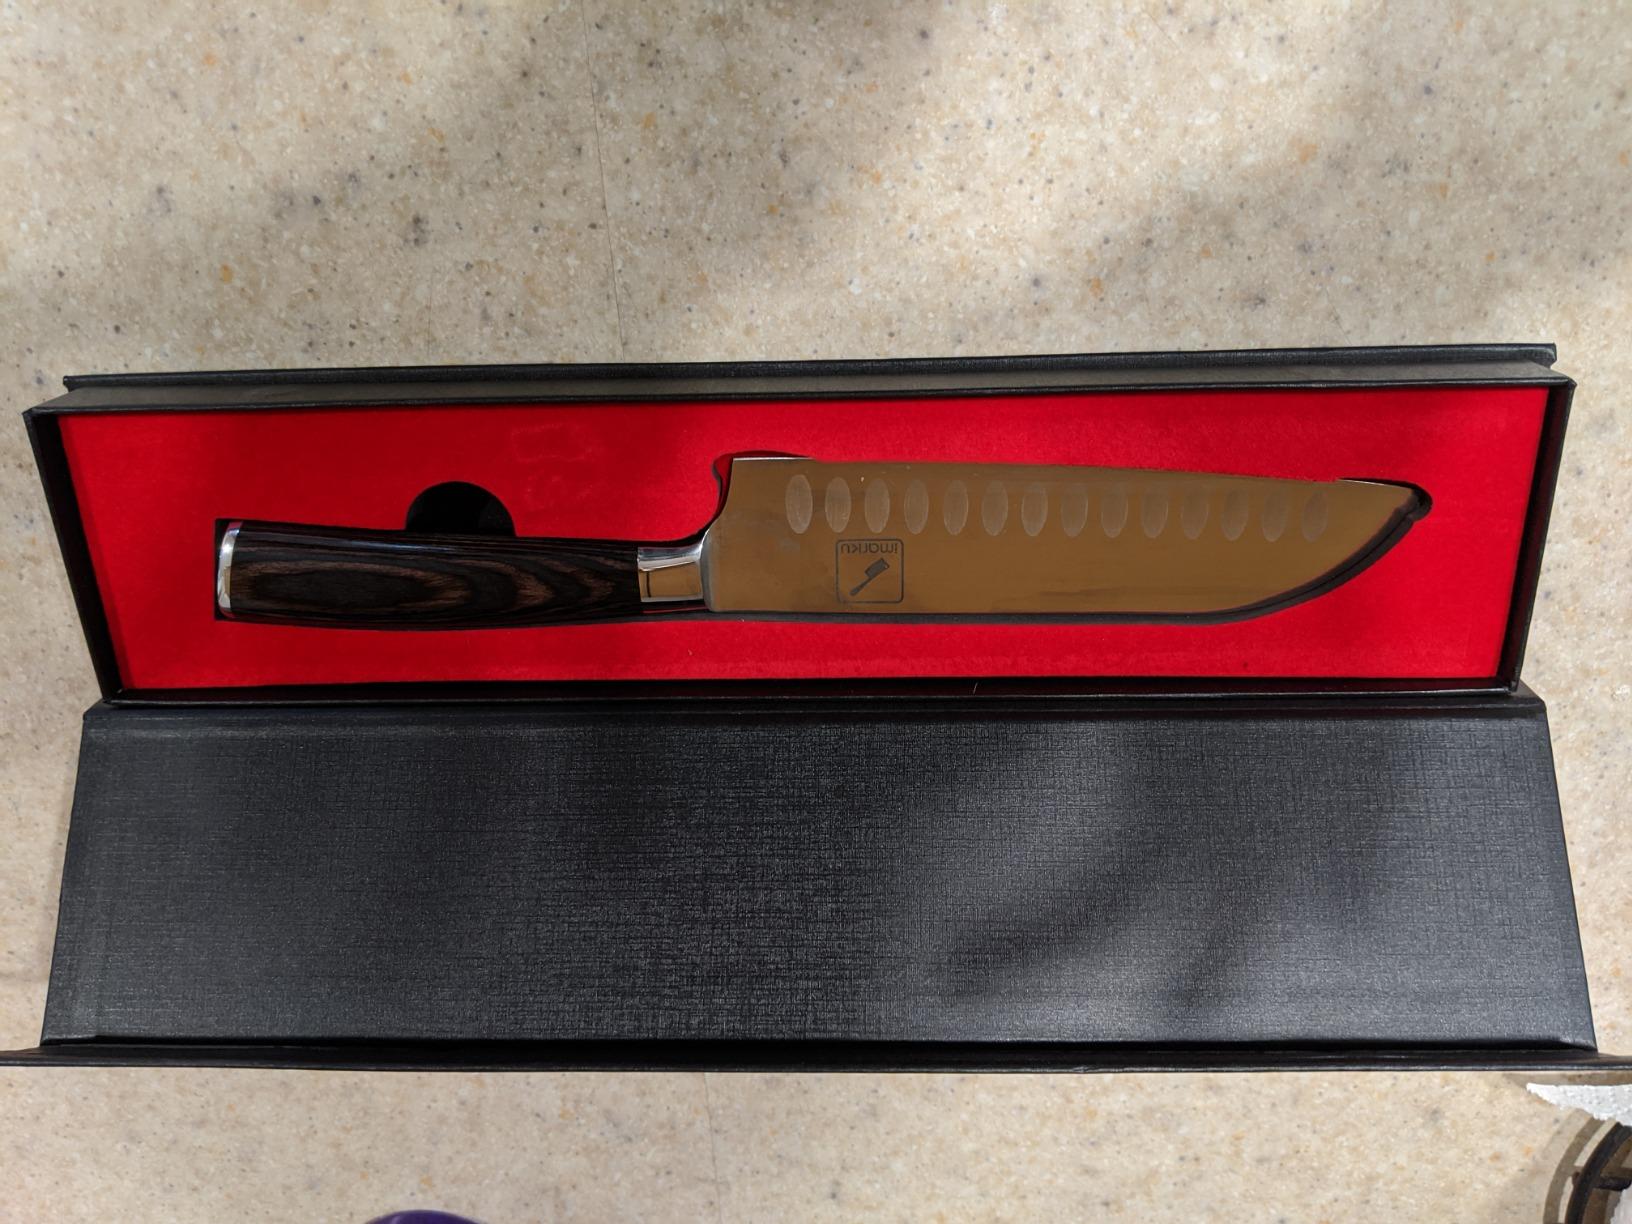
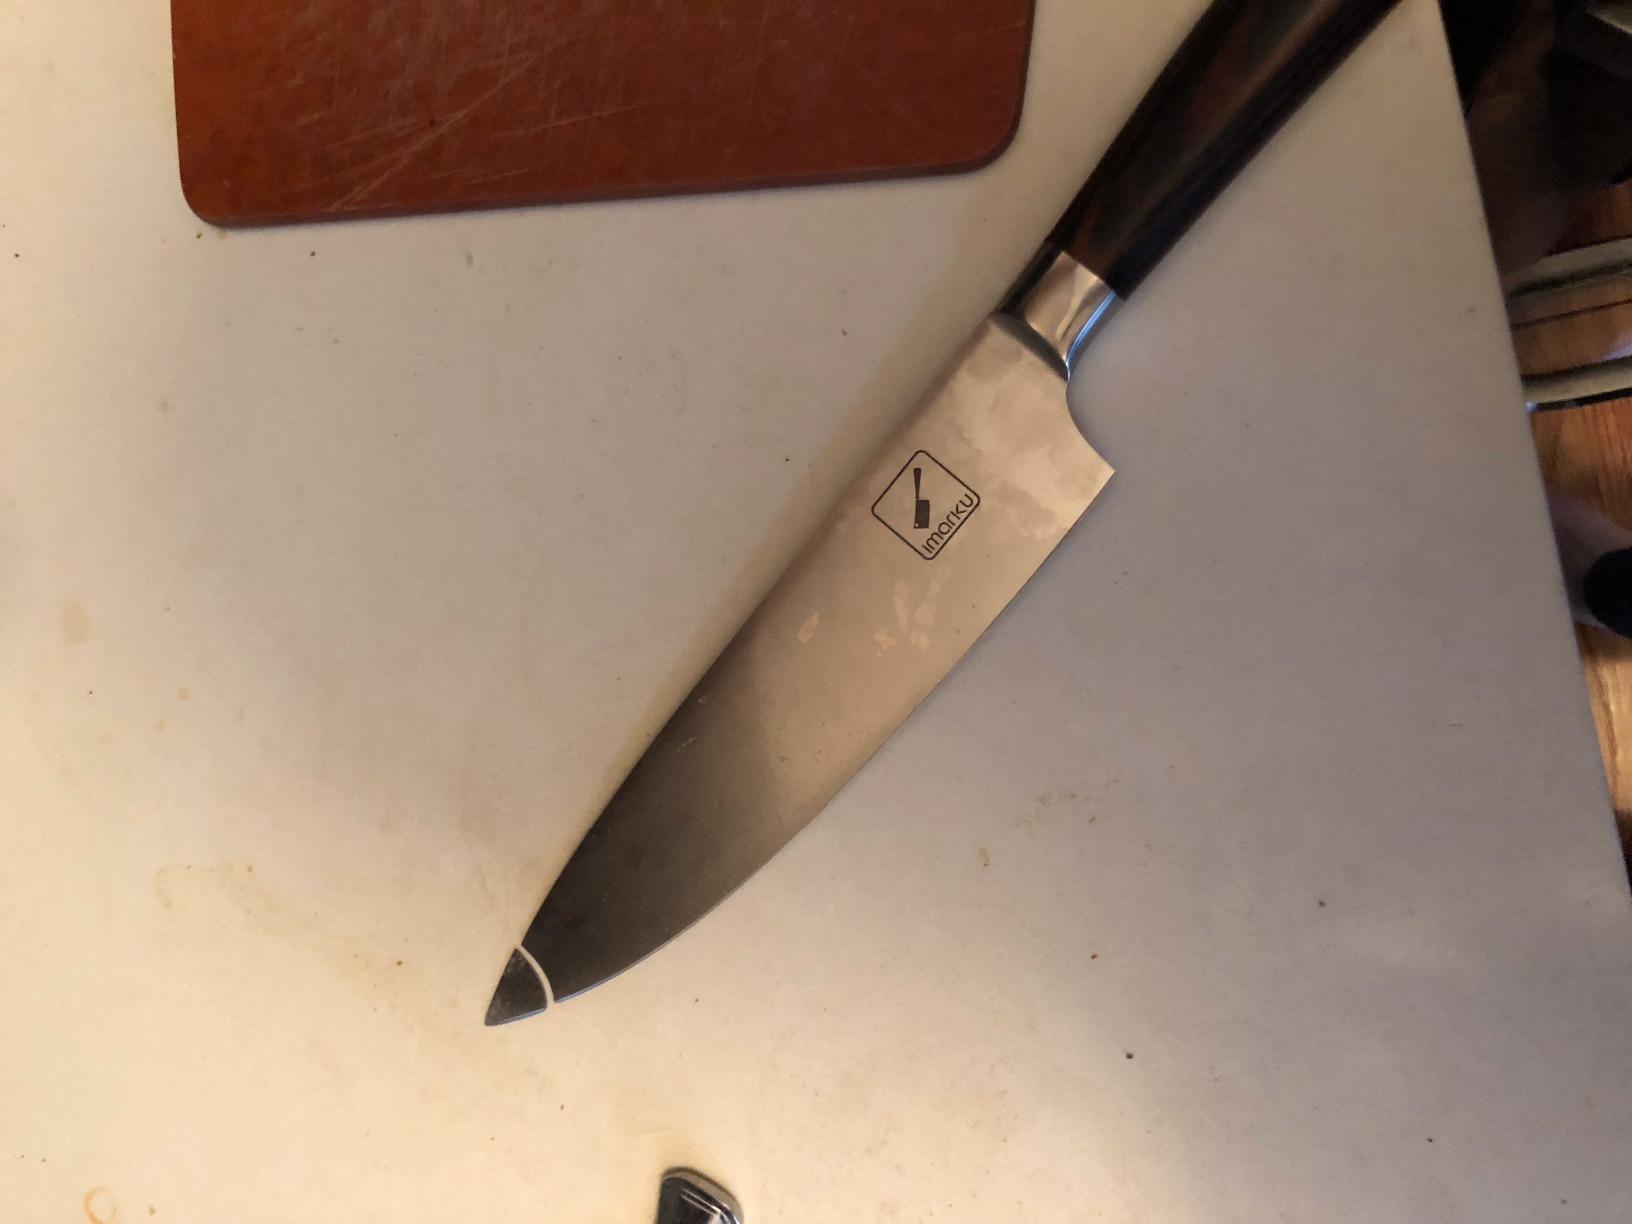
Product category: items_knife
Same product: no